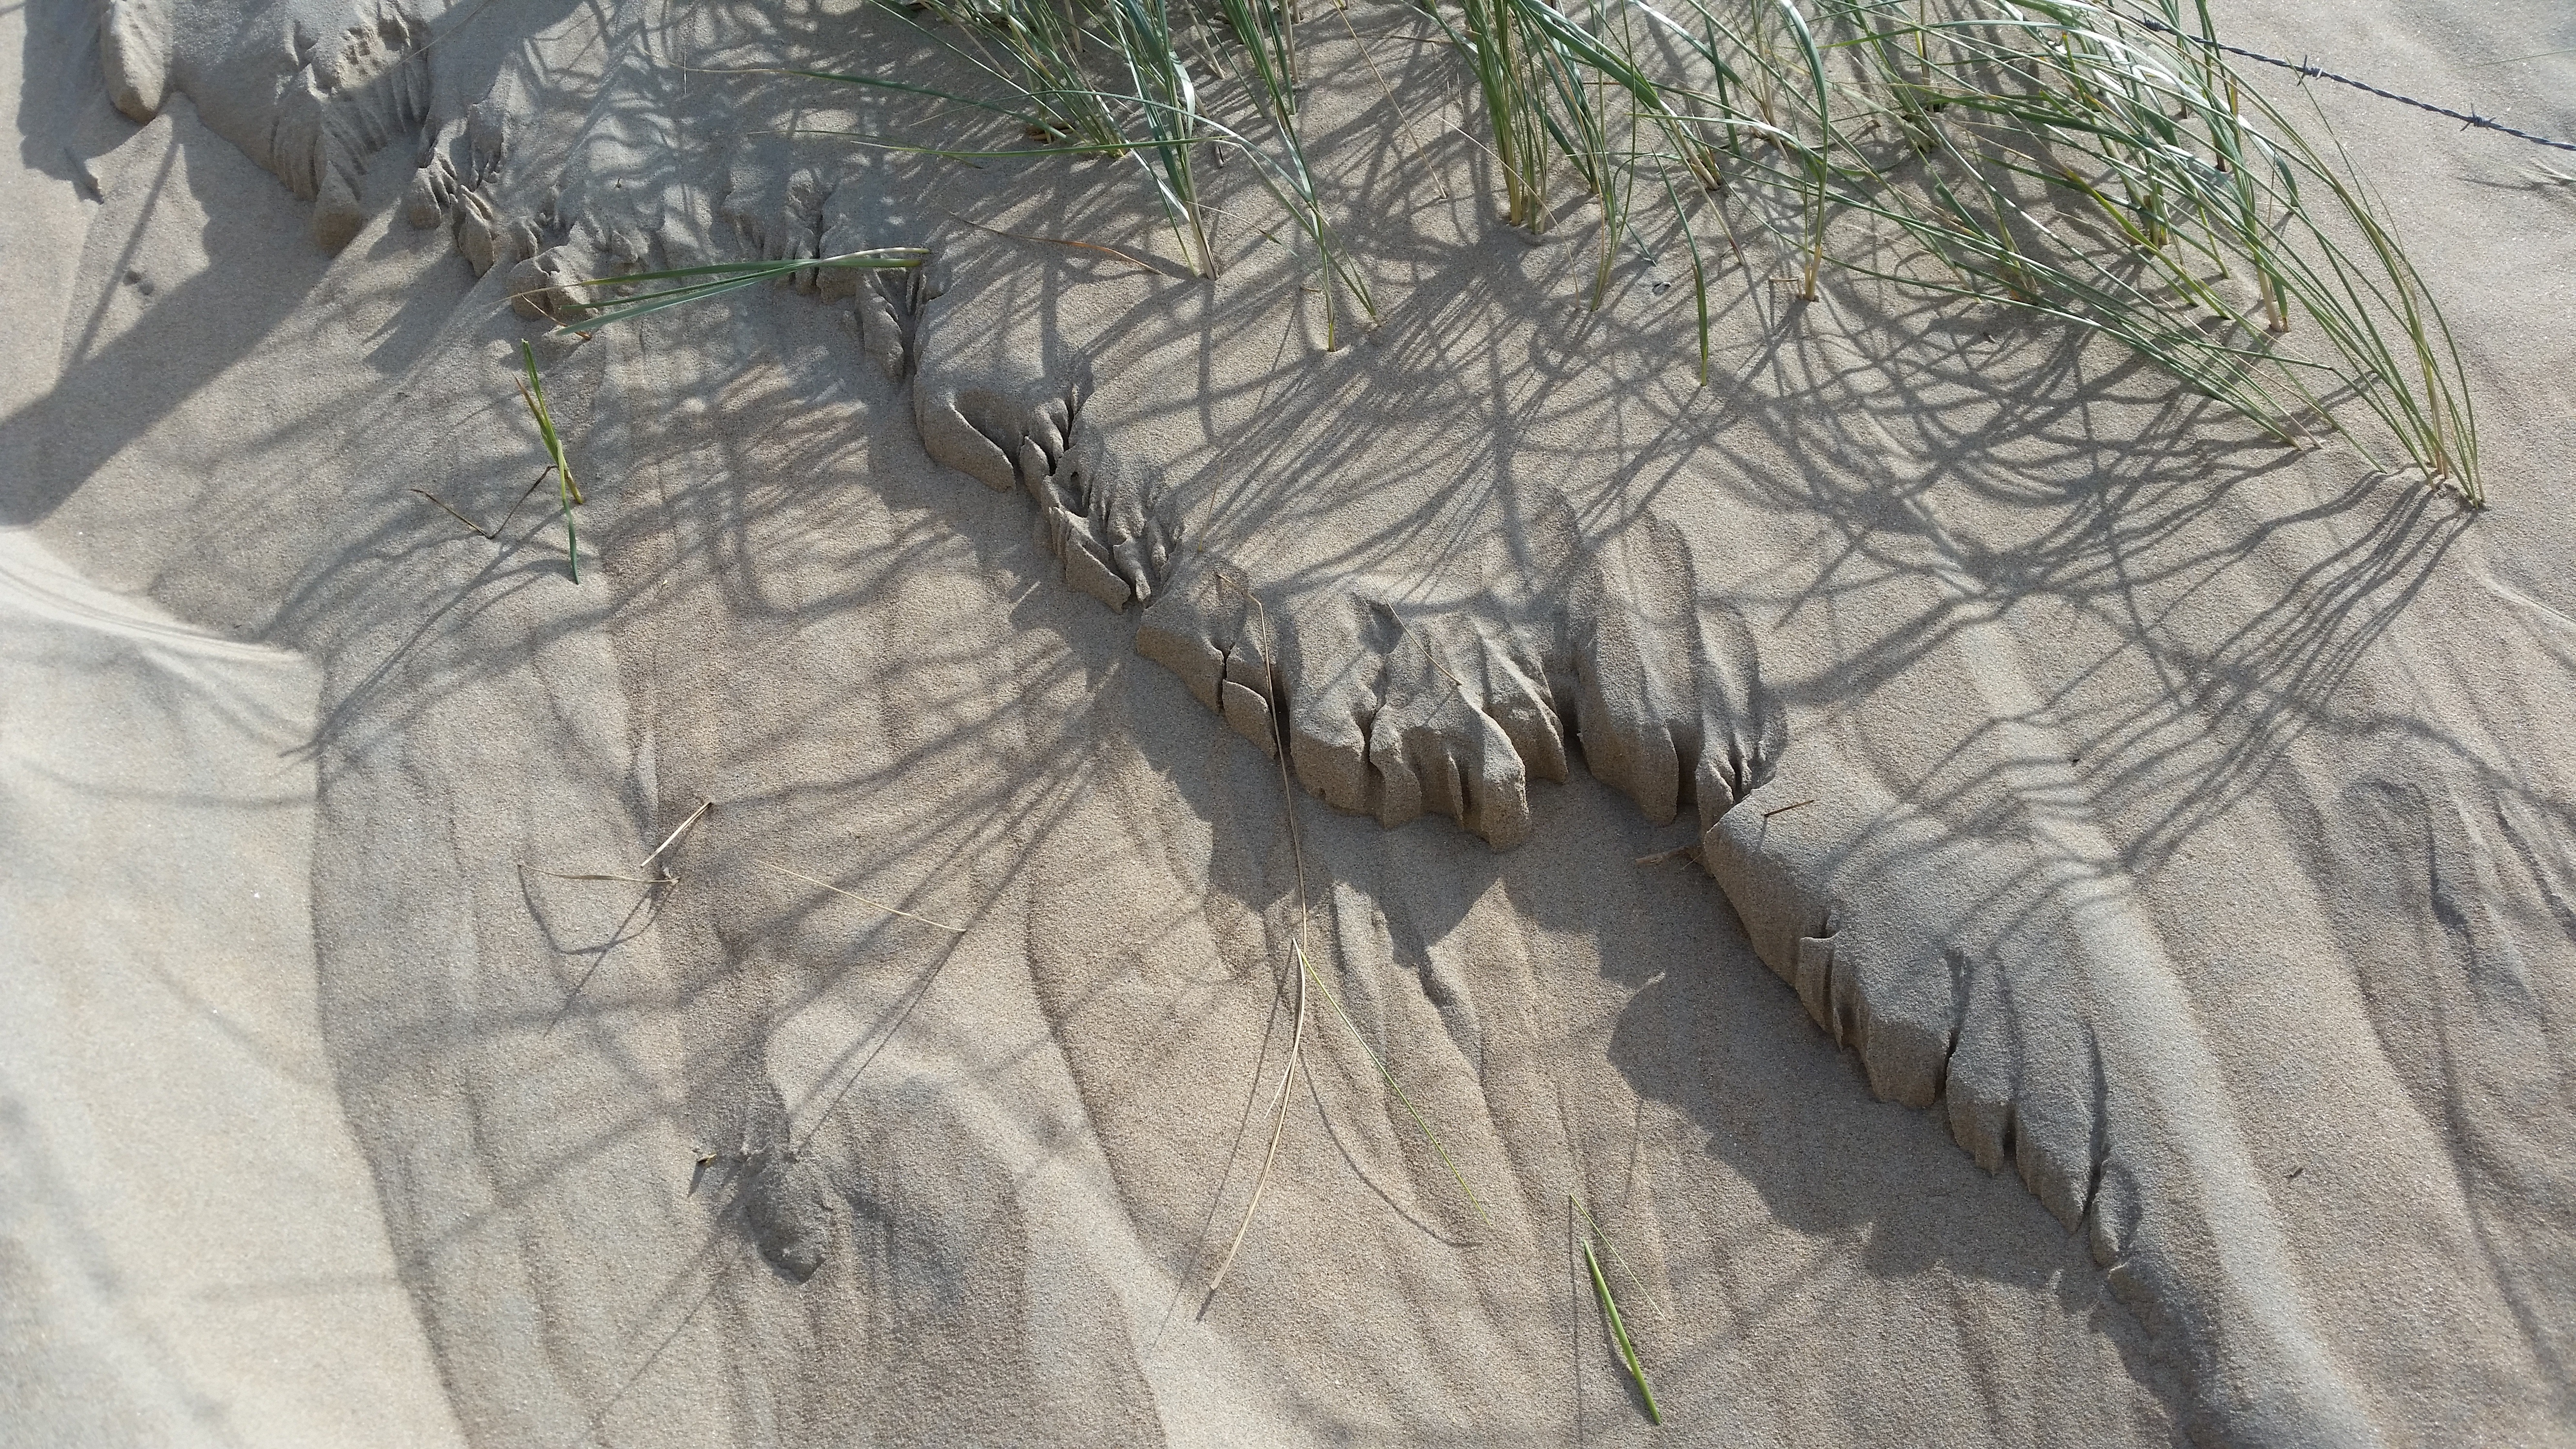
sea, sand, wind, terrain, dunes, geology, sketch, drawing, badlands, dune grass, geological phenomenon